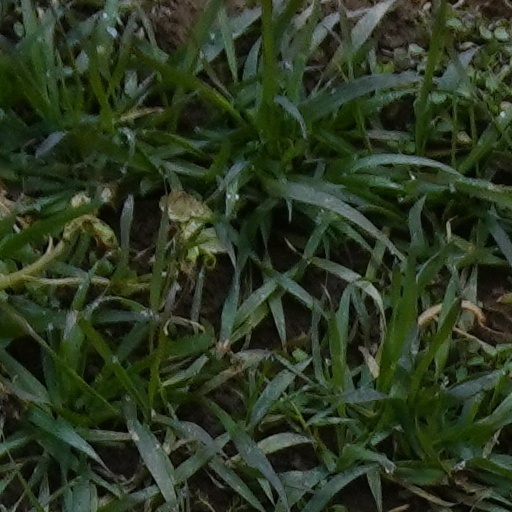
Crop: wheat